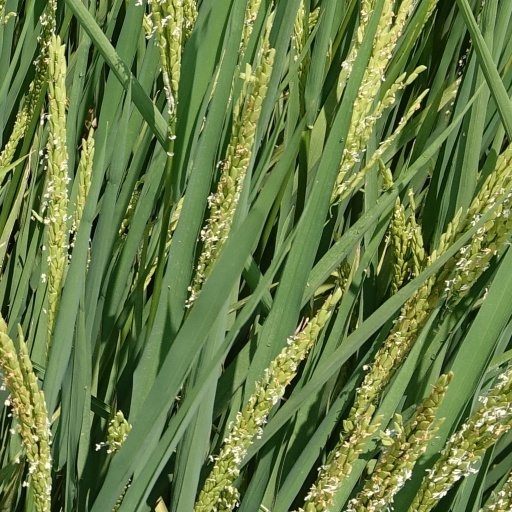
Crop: rice